SMS Geier

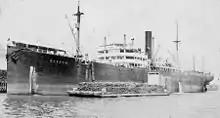
s collier

In early 1911, was recommissioned to replace the unprotected cruiser on the East African Station, based in German East Africa. On 2 May she left Danzig, arriving in Kiel the following day. There, she was equipped for the deployment abroad. The ship left Kiel on 8 May and arrived in Dar es Salaam on 9 July, where she joined . She cruised the colony's coast, but at the end of September she was ordered to the Mediterranean Sea, as the Italo-Turkish War had broken out on the 29th. At the time, the only German warship in the Mediterranean was the old gunboat , the station ship in Constantinople; this was a result of the heightened tensions in Europe following the Agadir Crisis in July, as most German warships in European waters had been recalled to Germany.